Naxalbari (TV series)

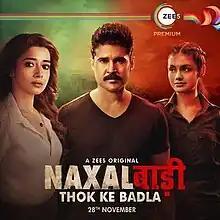

Naxalbari is a crime thriller web series directed by Partho Mitra. Produced by Arjun Singh Baran and Kartik D. Nishandar, it revolves around an STF agent who goes on a mission to suppress the revival of a Naxal uprising in Gadchiroli. The series stars Rajeev Khandelwal, Tina Datta and Aamir Ali. It premiered on 28 November 2020 on ZEE5.